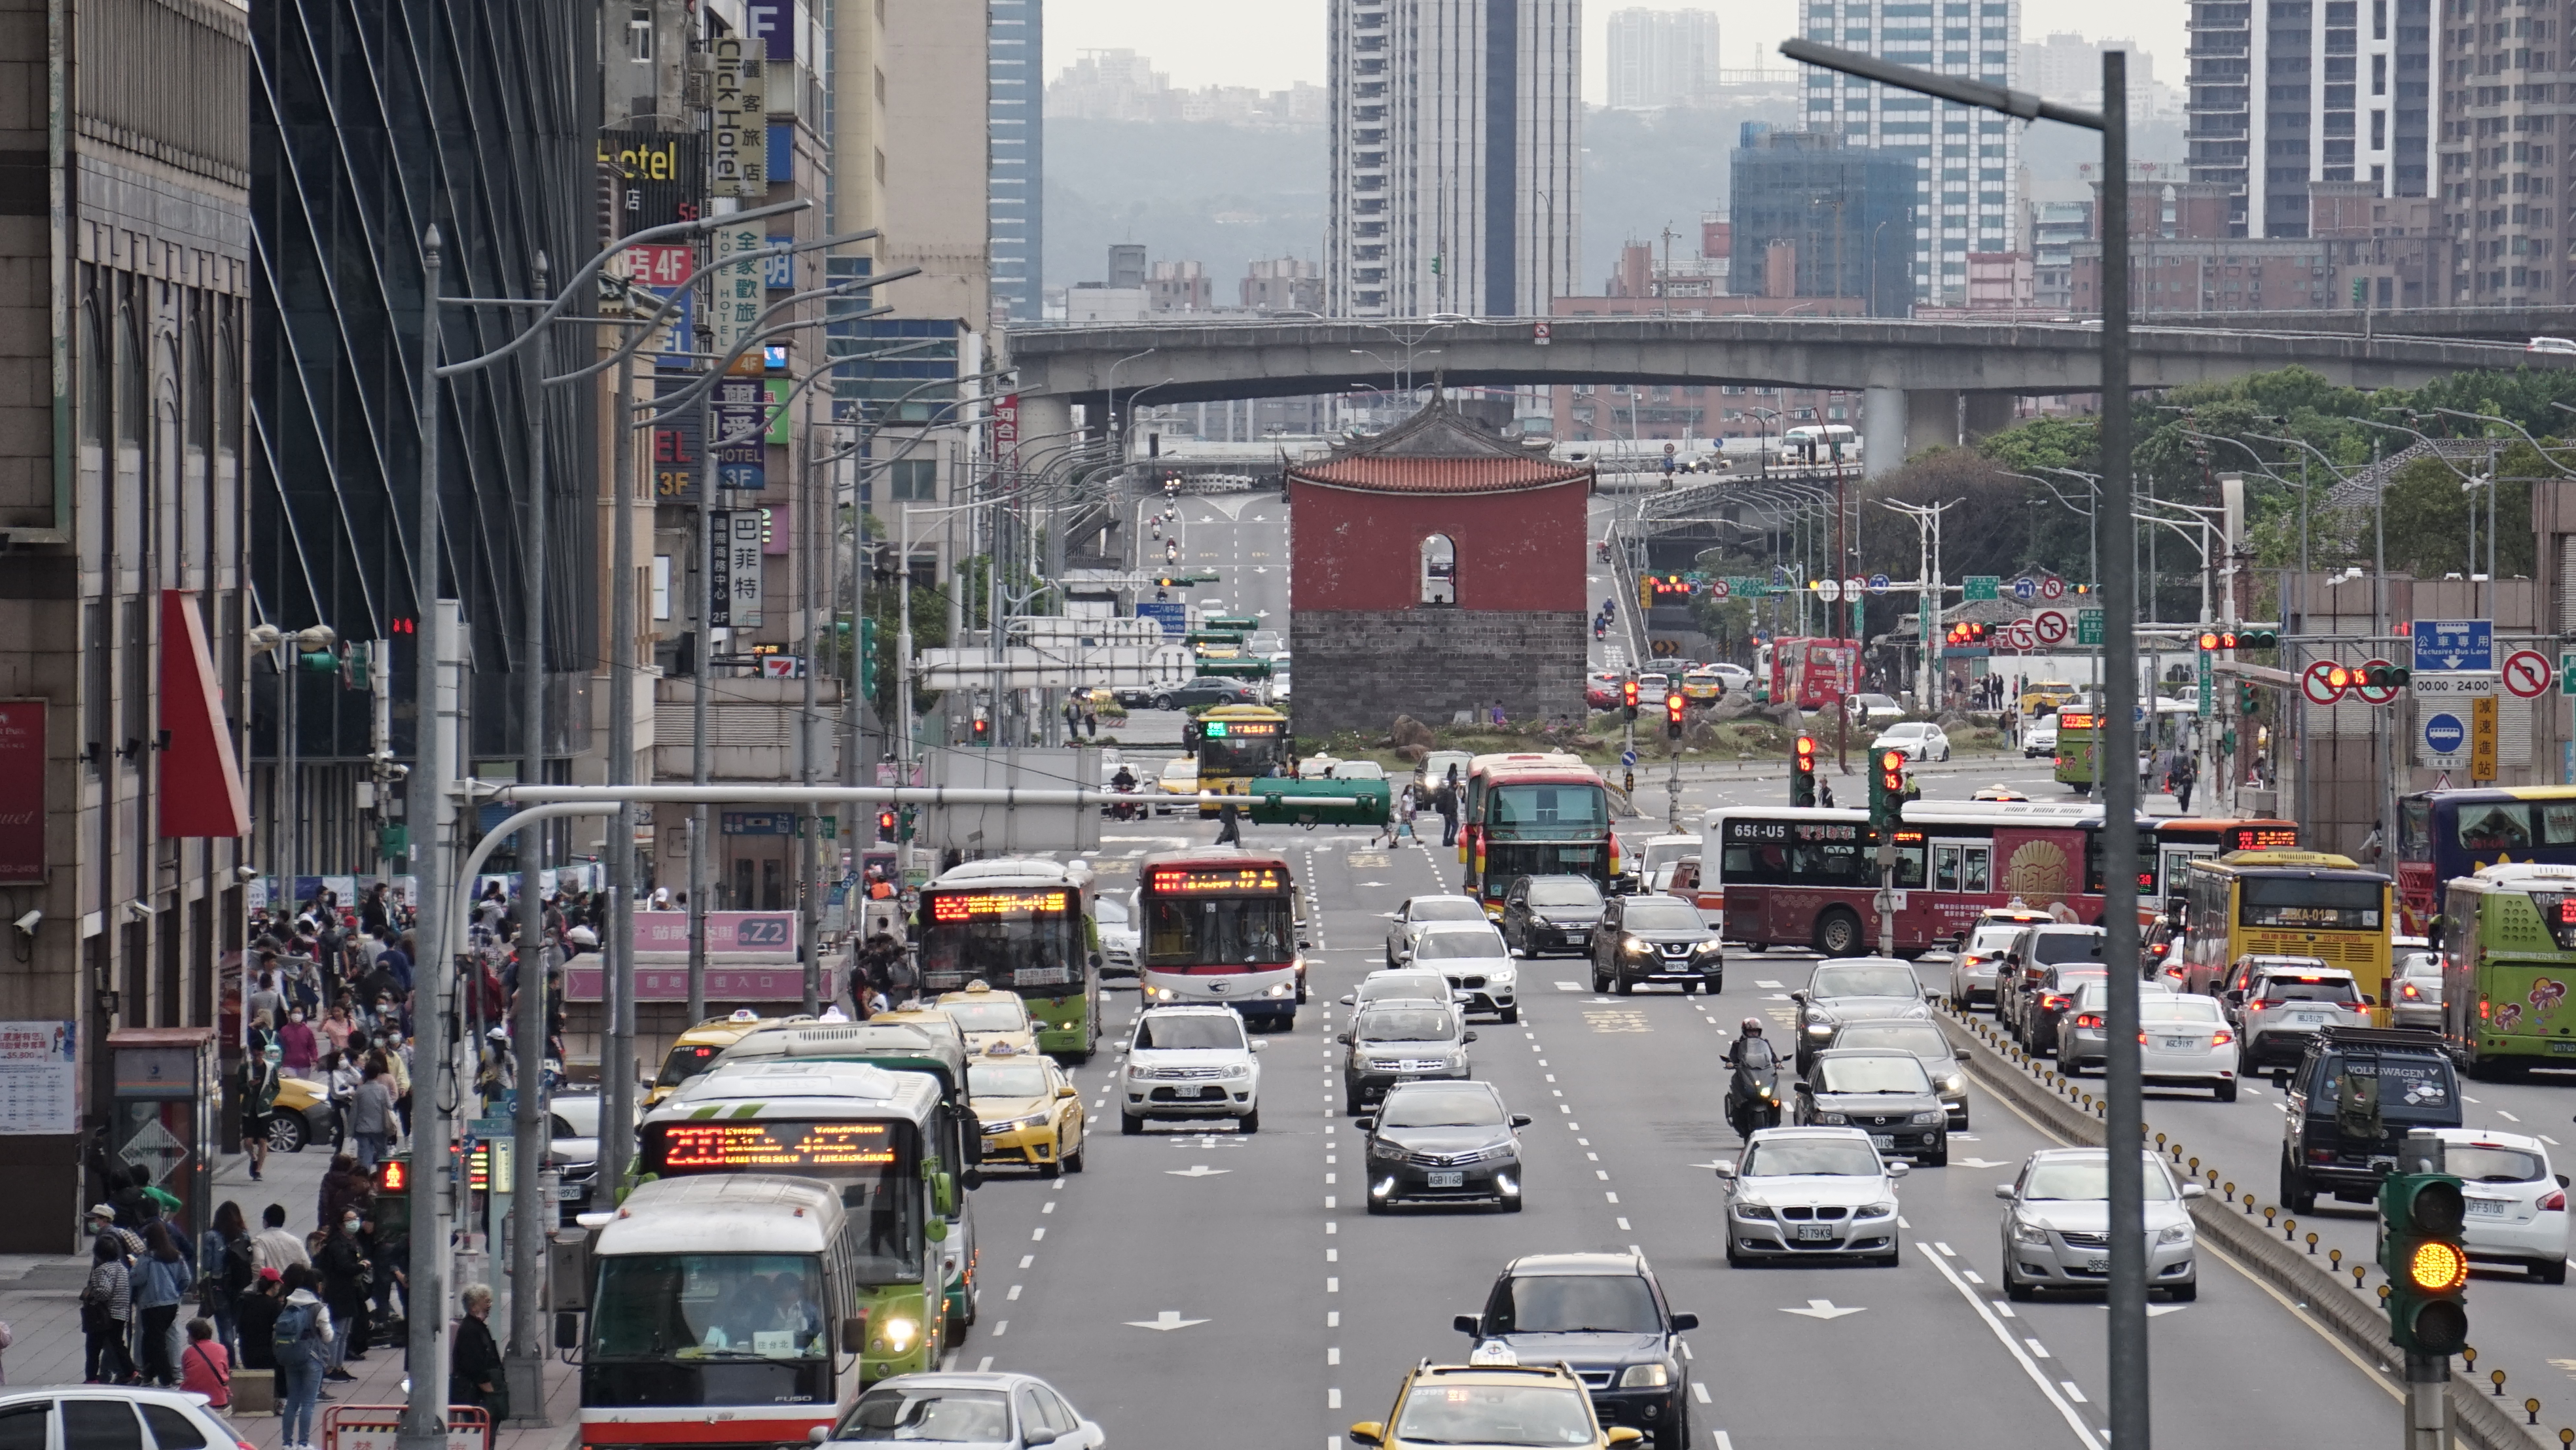
taiwan, taipei, road, city, bus, car, station, traffic, urban area, metropolitan area, metropolis, downtown, thoroughfare, traffic congestion, human settlement, transport, cityscape, mode of transport, neighbourhood, lane, street, infrastructure, vehicle, building, event, mixed use, skyscraper, urban design